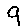
Label: 9